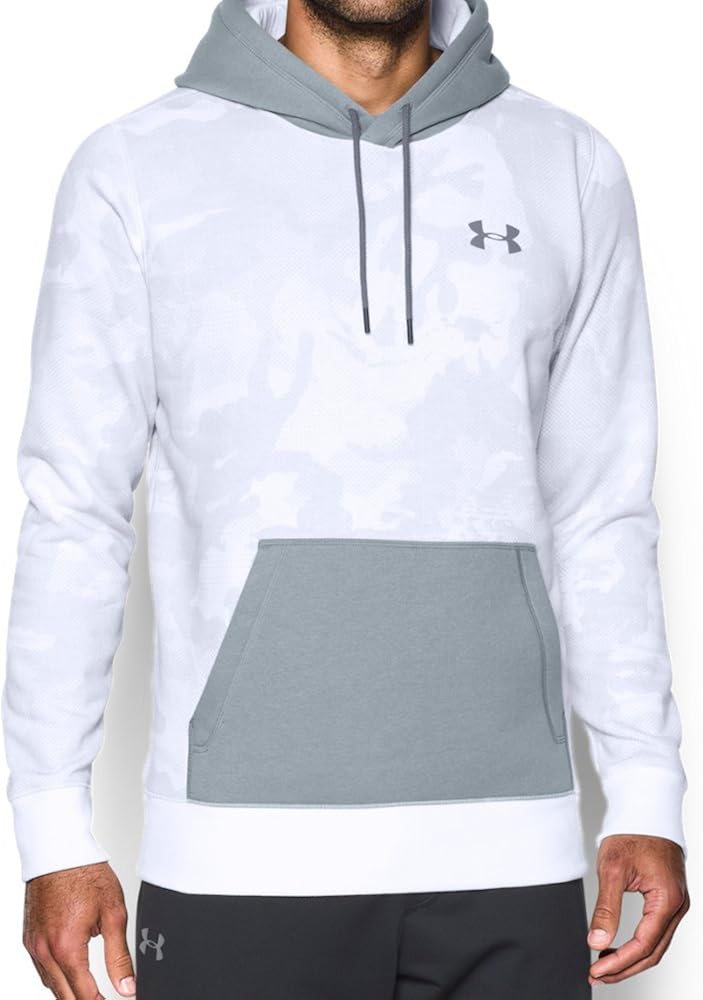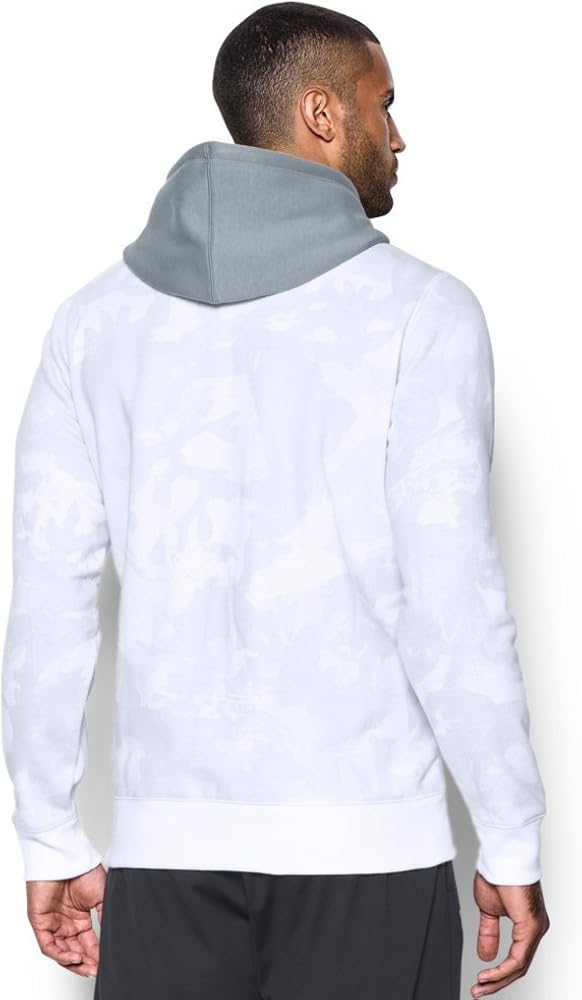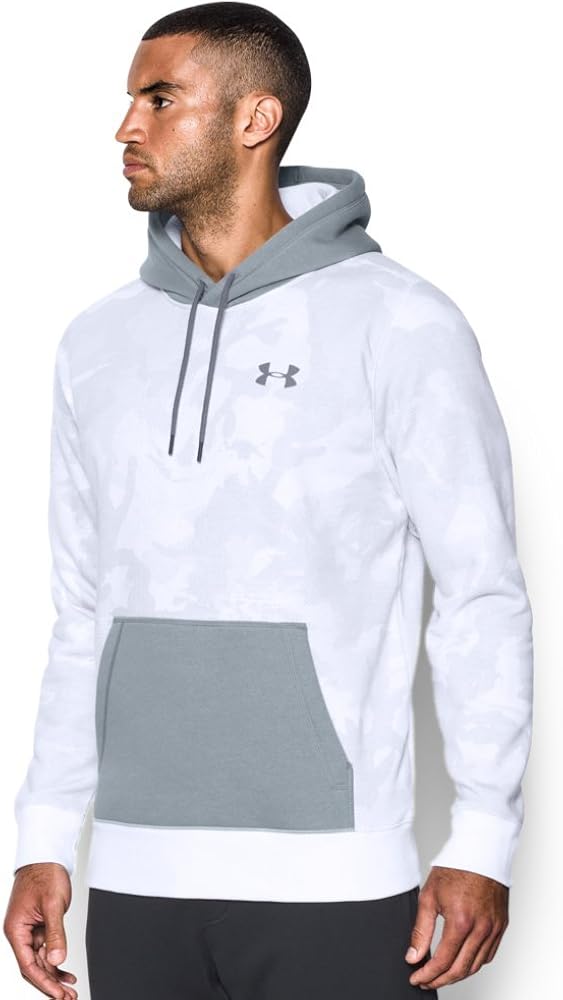
Under Armour Men's Rival Printed Pullover Hoodie
Category: AMAZON FASHION
Midweight, 280g durable cotton-blend fleece. Soft, brushed inside traps warmth. Breathable mesh hood liner. Front kangaroo pocket.
Features: 80% Cotton, 20% Polyester | Imported | Pull On closure | Machine Wash | Midweight, 280g durable cotton blend fleece | Soft, brushed inside traps warmth | Breathable mesh hood liner | Front kangaroo pocket